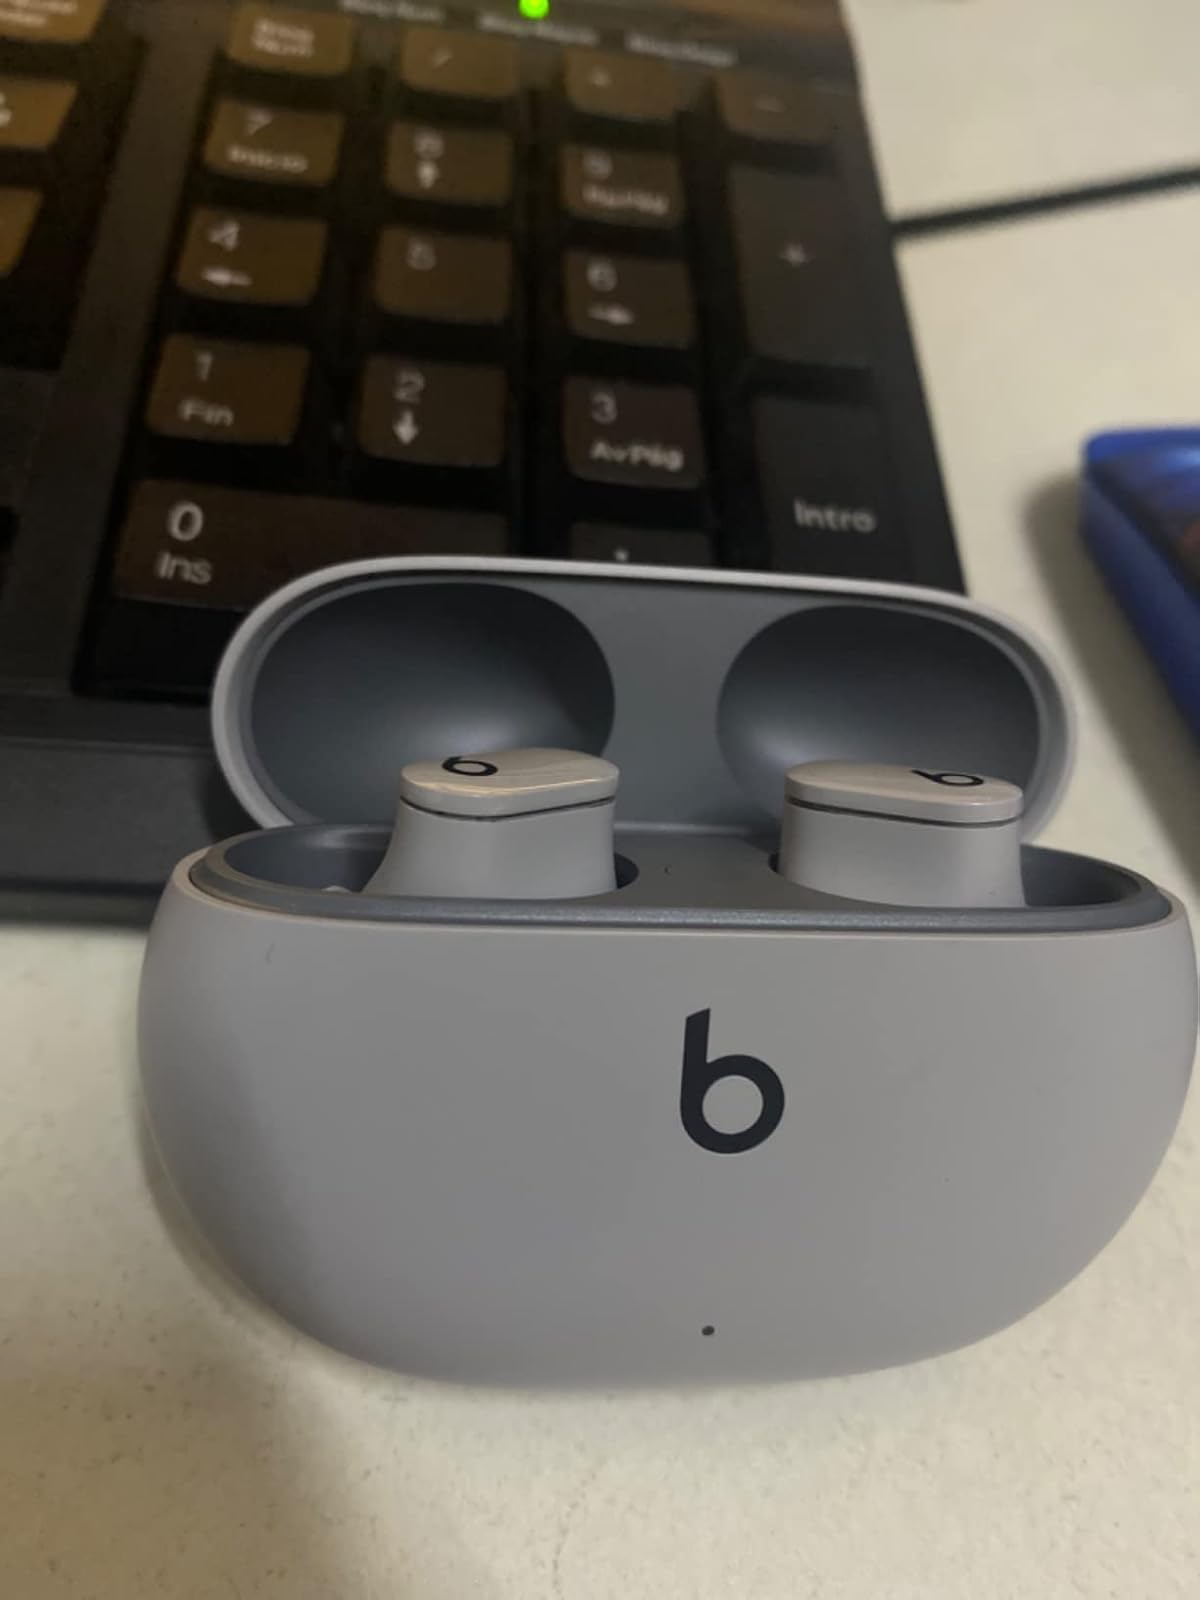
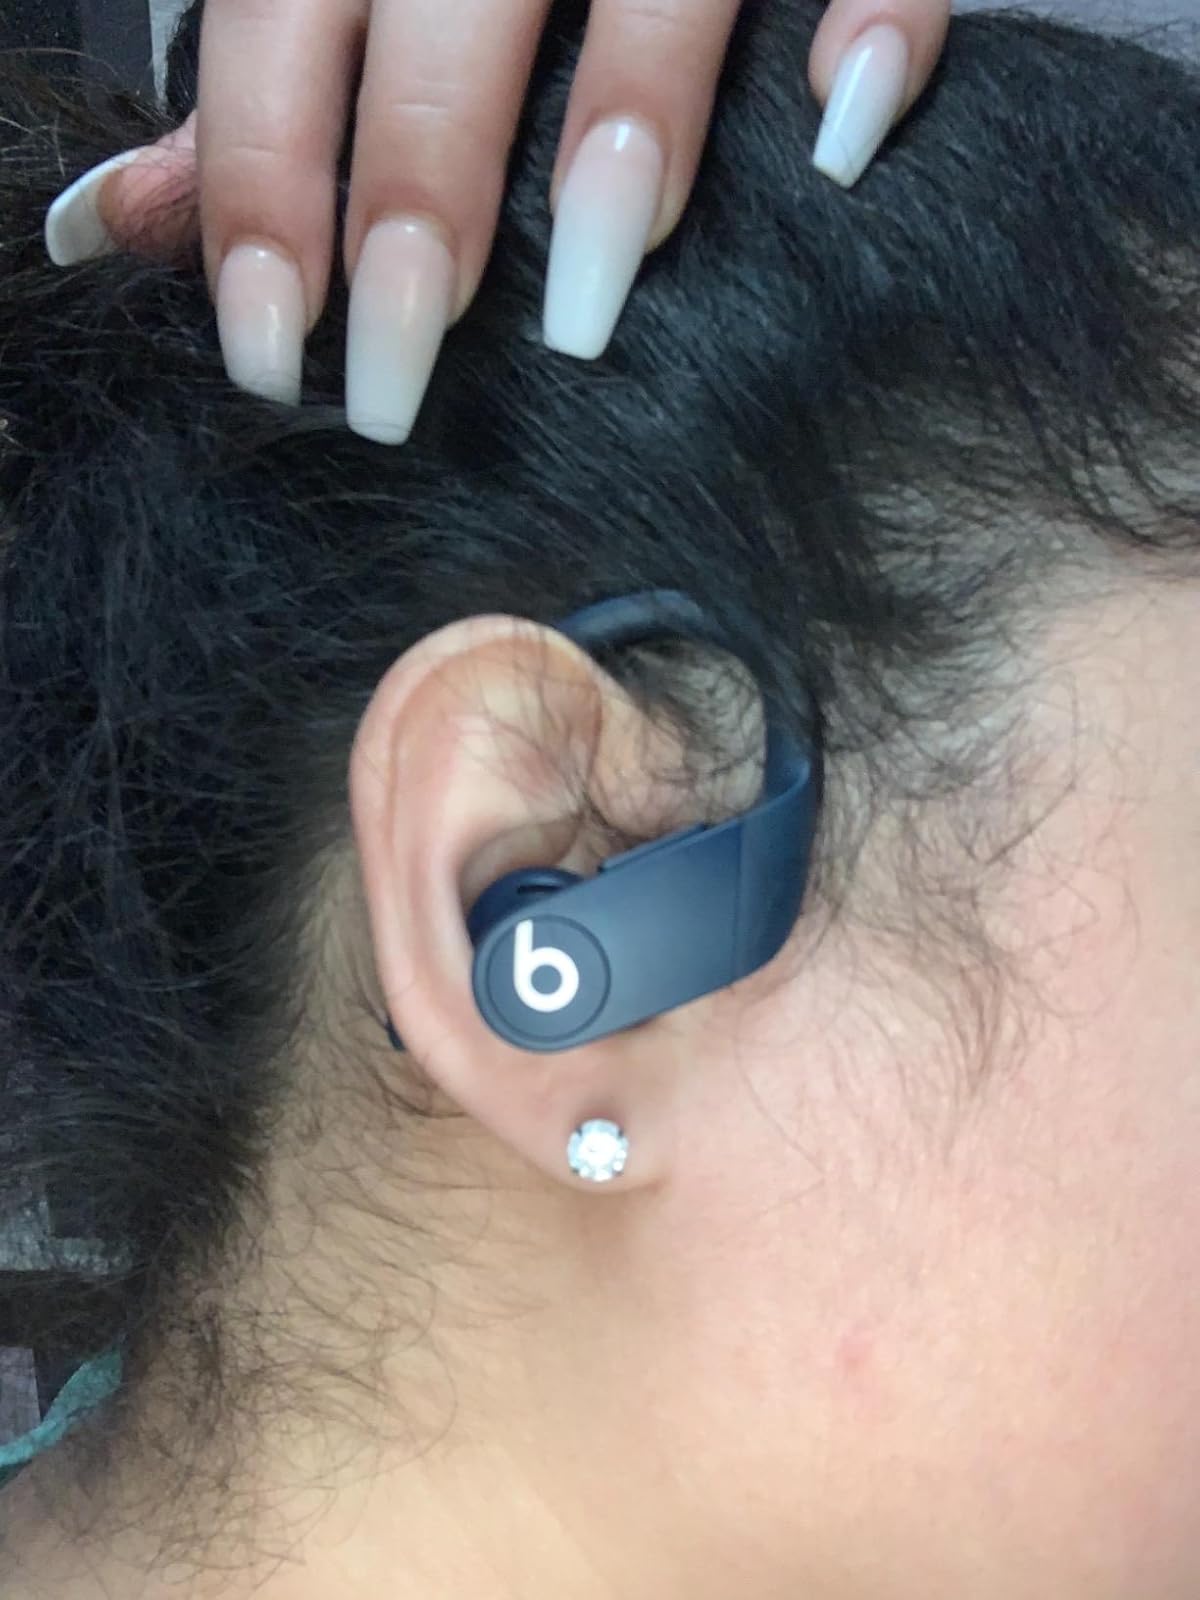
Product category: earbuds
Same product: no